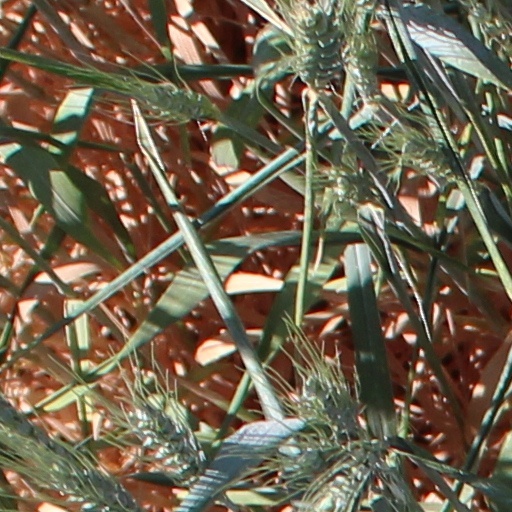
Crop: wheat